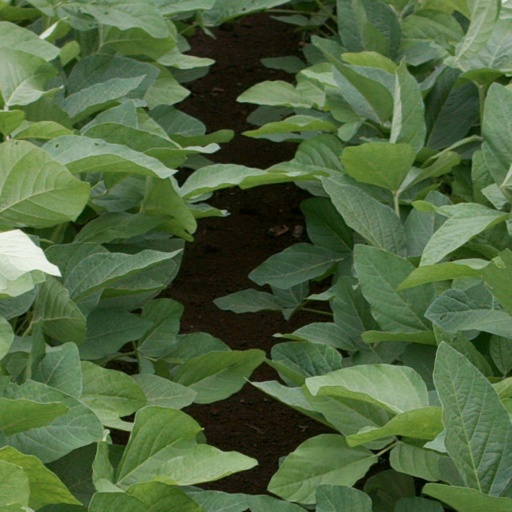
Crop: soybean